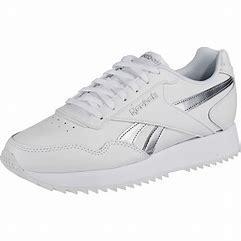
Brand: Reebok
Model: Royal Glide